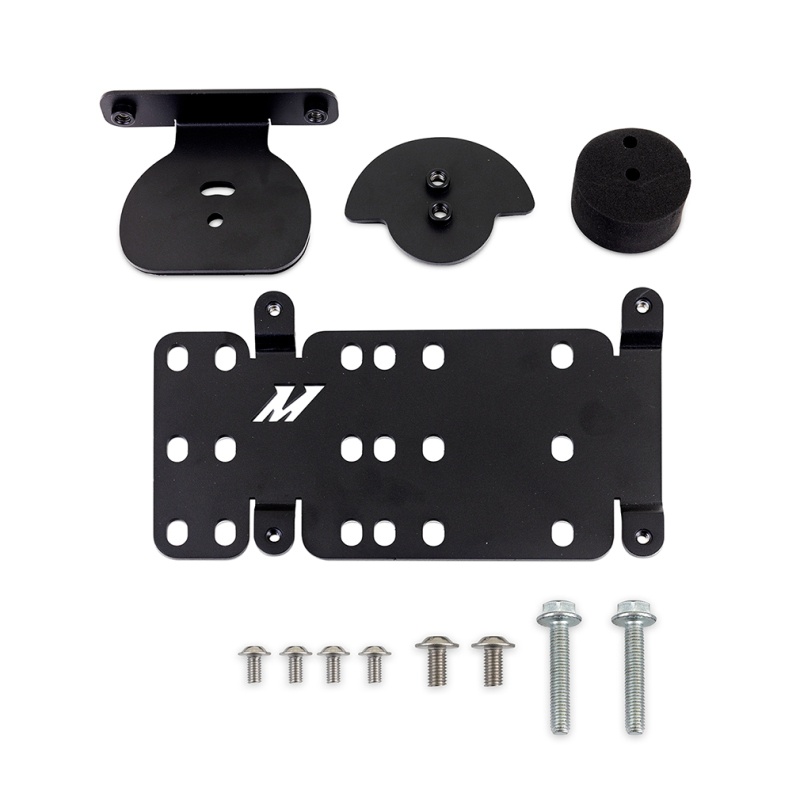
Mishimoto 2011+ Ford F-250/F-350 License Plate Relocation Bracket
Auto manufacturers have a knack for placing license plates in the most unusual locations, often ruining vehicle aesthetics and in some instances, impacting vehicle performance. For the 2011+ Ford F-250 or F-350, mounting the license plate in the center of the bumper blocks vital airflow passing through the cooling stack.----This Mishimoto License plate relocation kit allows fresh airflow to pass through the transmission cooler, AC condenser, and radiator, ensuring optimal performance from all systems. Our bracket is constructed from 3mm-thick steel, ensuring high strength and rigidity. To provide resistance against corrosion, our bracket is powder coated in a durable black finish. The license plate bracket features multiple mounting locations, allowing for bumper-mounted accessories like light bars or winches. Our License plate relocation kit includes all stainless-steel hardware needed for mounting, as well as a Mishimoto license plate frame for a clean install. As with all our products, this kit includes our signature Mishimoto Lifetime Warranty. This Part Fits: Year Make Model Submodel 2011-2023 Ford F-250 Super Duty King Ranch 2011-2023 Ford F-250 Super Duty Lariat 2018-2023 Ford F-250 Super Duty Limited 2013-2023 Ford F-250 Super Duty Platinum 2011-2023 Ford F-250 Super Duty XL 2011-2023 Ford F-250 Super Duty XLT 2011-2023 Ford F-350 Super Duty King Ranch 2011-2023 Ford F-350 Super Duty Lariat 2018-2023 Ford F-350 Super Duty Limited 2013-2023 Ford F-350 Super Duty Platinum 2011-2023 Ford F-350 Super Duty XL 2011-2023 Ford F-350 Super Duty XLT
Brand: Mishimoto
Category: Vehicles & Parts > Vehicle Parts & Accessories > Vehicle Maintenance, Care & Decor > Vehicle Decor > Vehicle License Plate Mounts & Holders